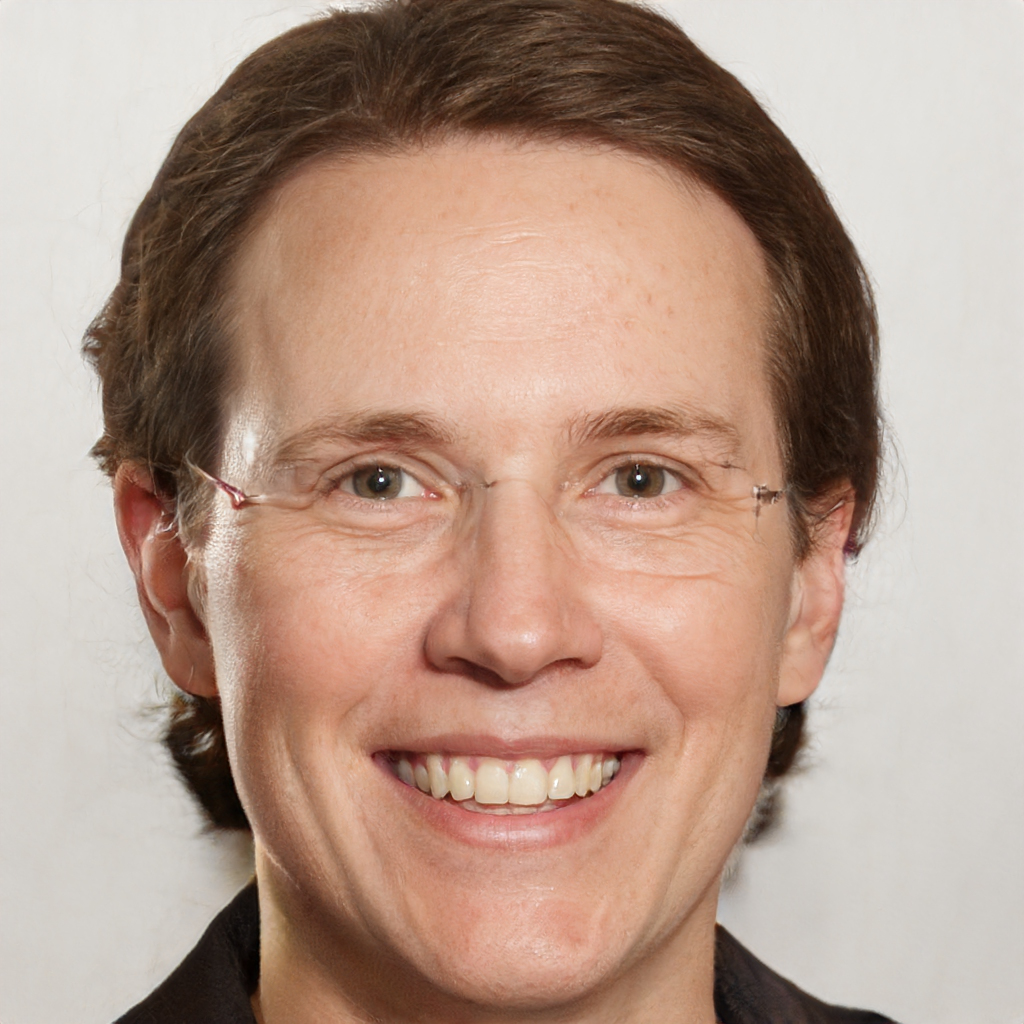
Gender: Male